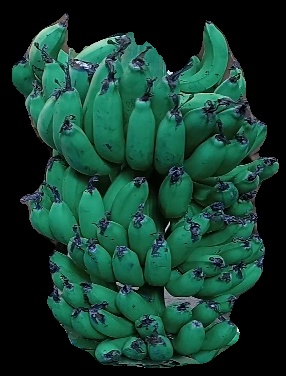
Variety: pachbale
Grade: grade3